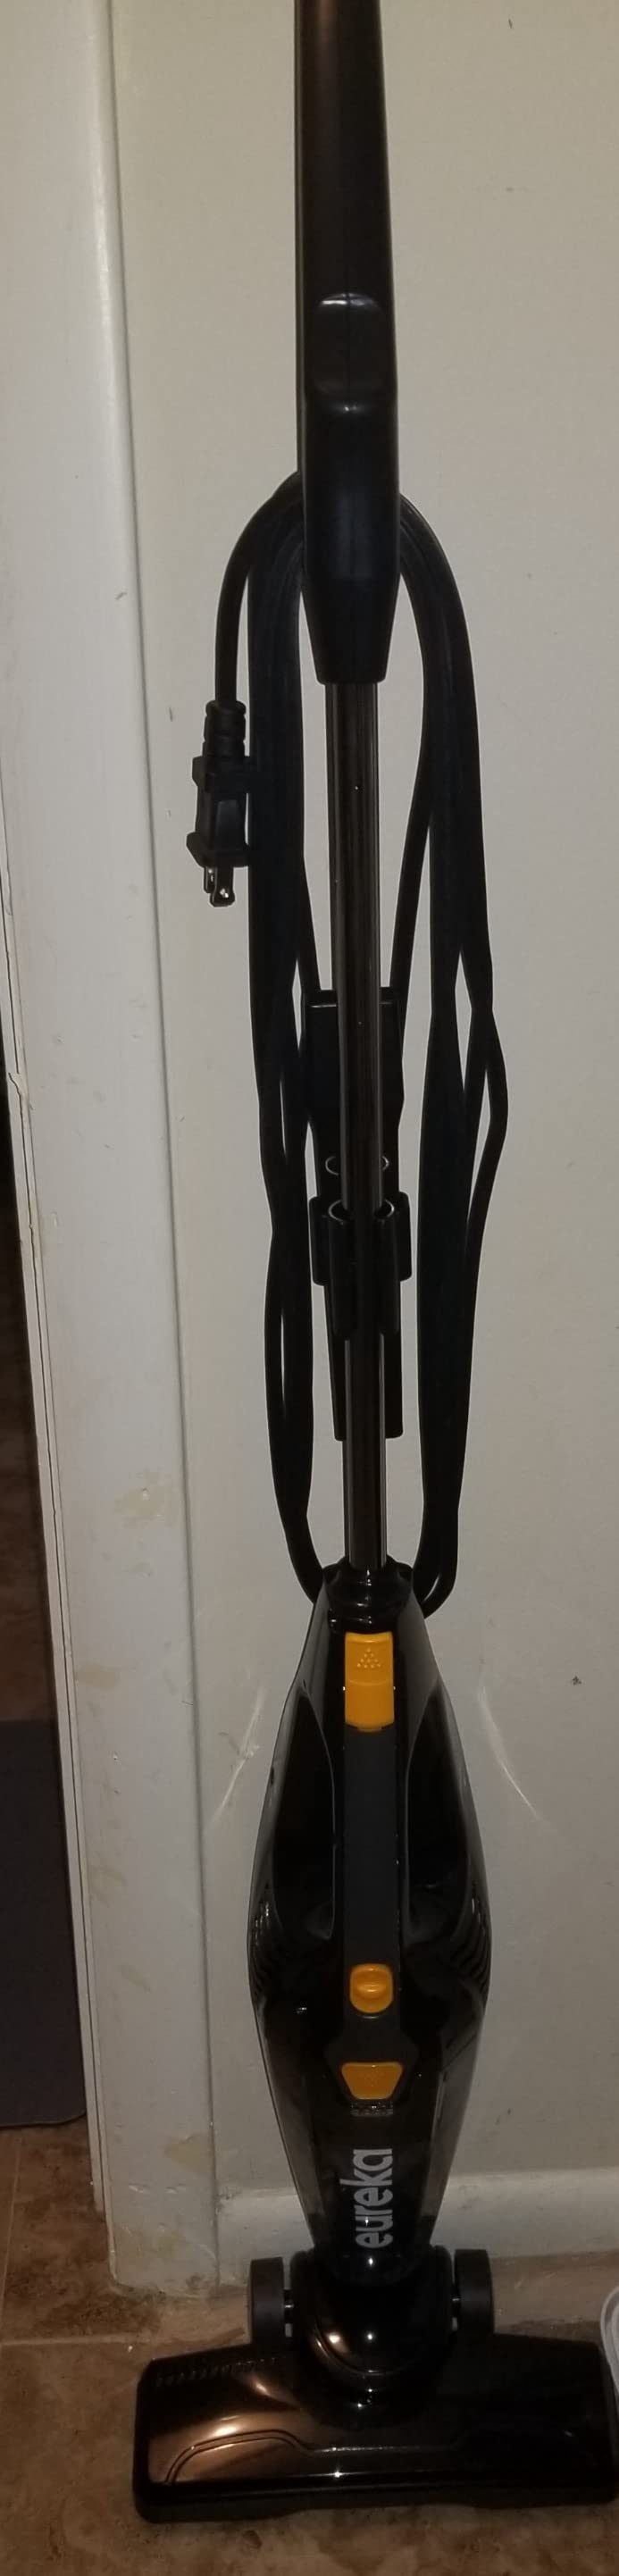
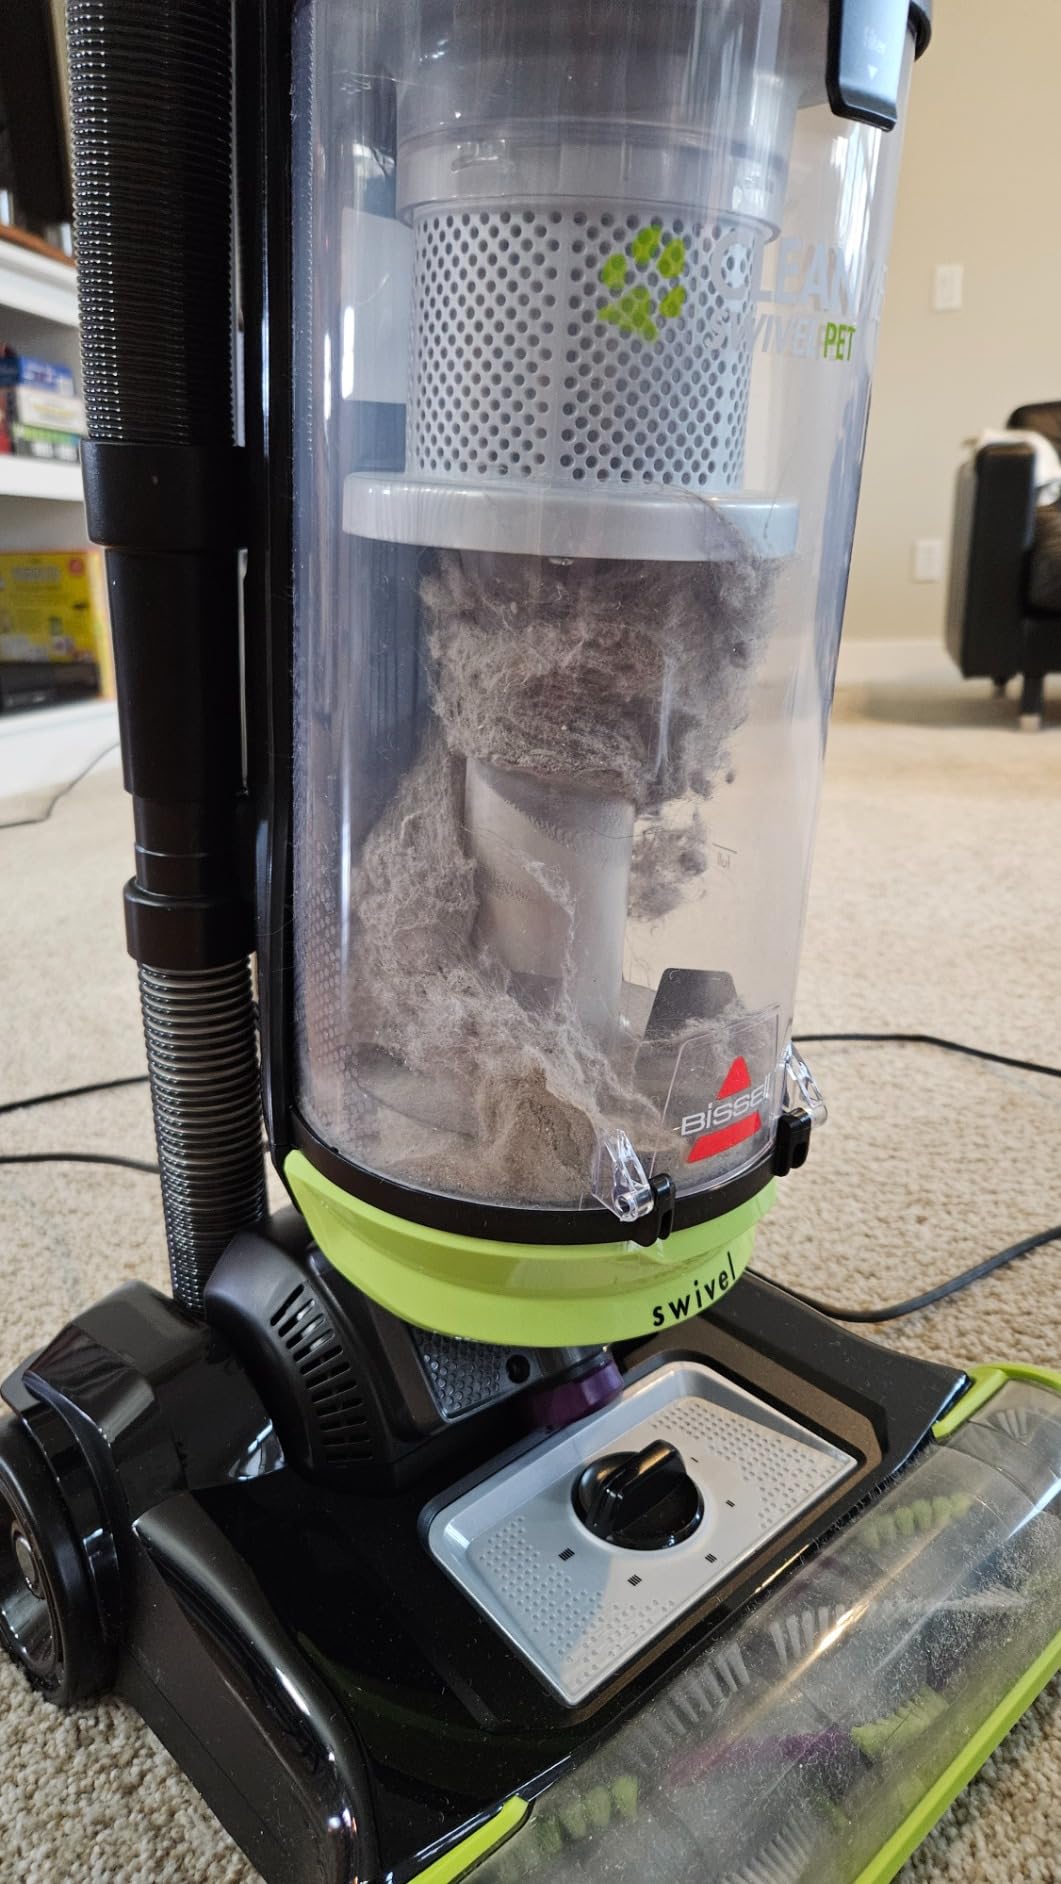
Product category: items_vacuum
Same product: no